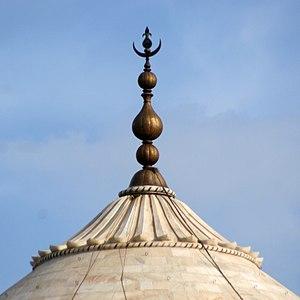
Shahab-ud-din Muhammad Khurram, plus connu sous son nom de règne Shâh Jahân, né le 5 janvier 1592 à Lahore et mort le 22 janvier 1666 au Fort d'Agra à Agra, est le cinquième empereur moghol. Son règne s'étend du 19 janvier 1628 au 31 juillet 1658.